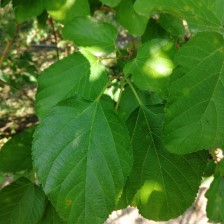
Variety: WhiteKing